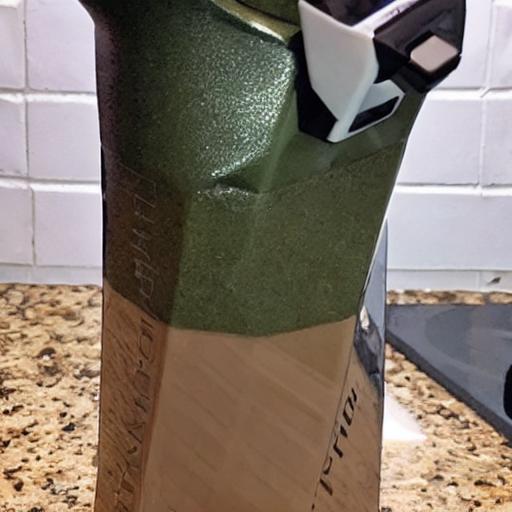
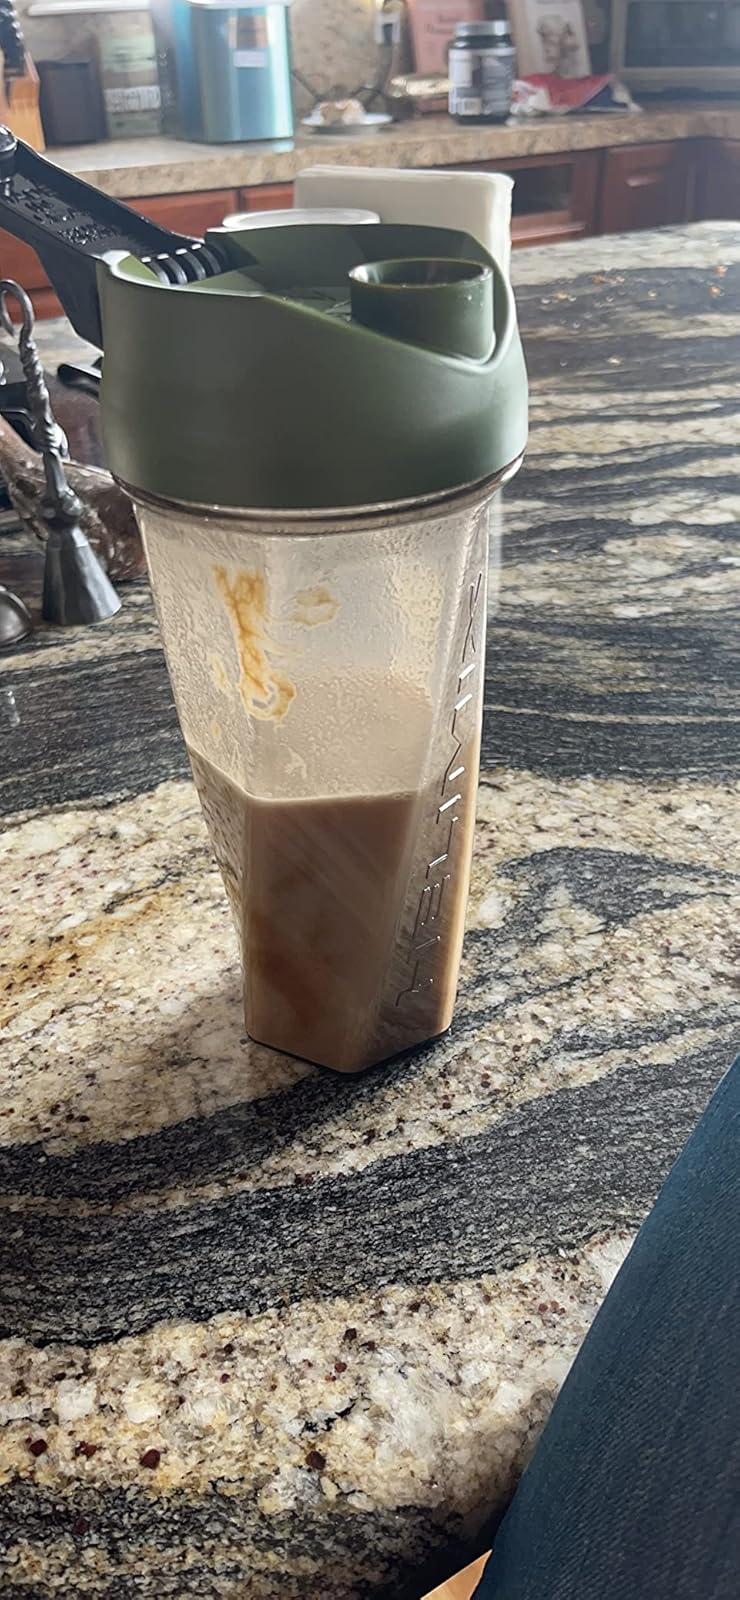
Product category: items_blender
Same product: no